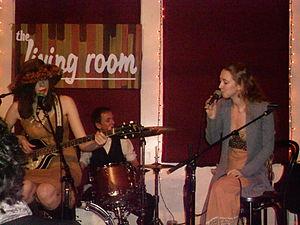
Charlotte Kemp Muhl, également connue sous le nom de Kemp Muhl, née le 17 août 1987 à Atlanta ou à West Point, est une chanteuse, auteur-compositeur-interprète, écrivain, modèle et réalisatrice américaine basée à Atlanta, en Géorgie.